Broken Hill

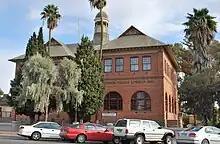
Broken Hill Technical College

A HVDC back-to-back station with a maximum transmission rate of 40 megawatts was built at Broken Hill in 1986, to draw from the national grid. It consists of 2 static inverters working with a voltage of 8.33 kV. , the line is 220 kV and runs 260 km from Buronga, and two 25 MW diesel fuel turbines operate at the substation's 22 kV. After this line was operational, the two other power stations closed and the equipment was gradually removed from the Central Power Station. The mothballed Southern Power Station, now owned by remnant miner Perilya, still houses five, 9 cylinder, Nordberg marine engines and two Mirrlees V16 marine engines.